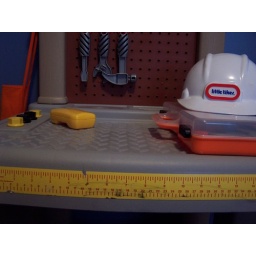
yellow four: handy manny is in the house